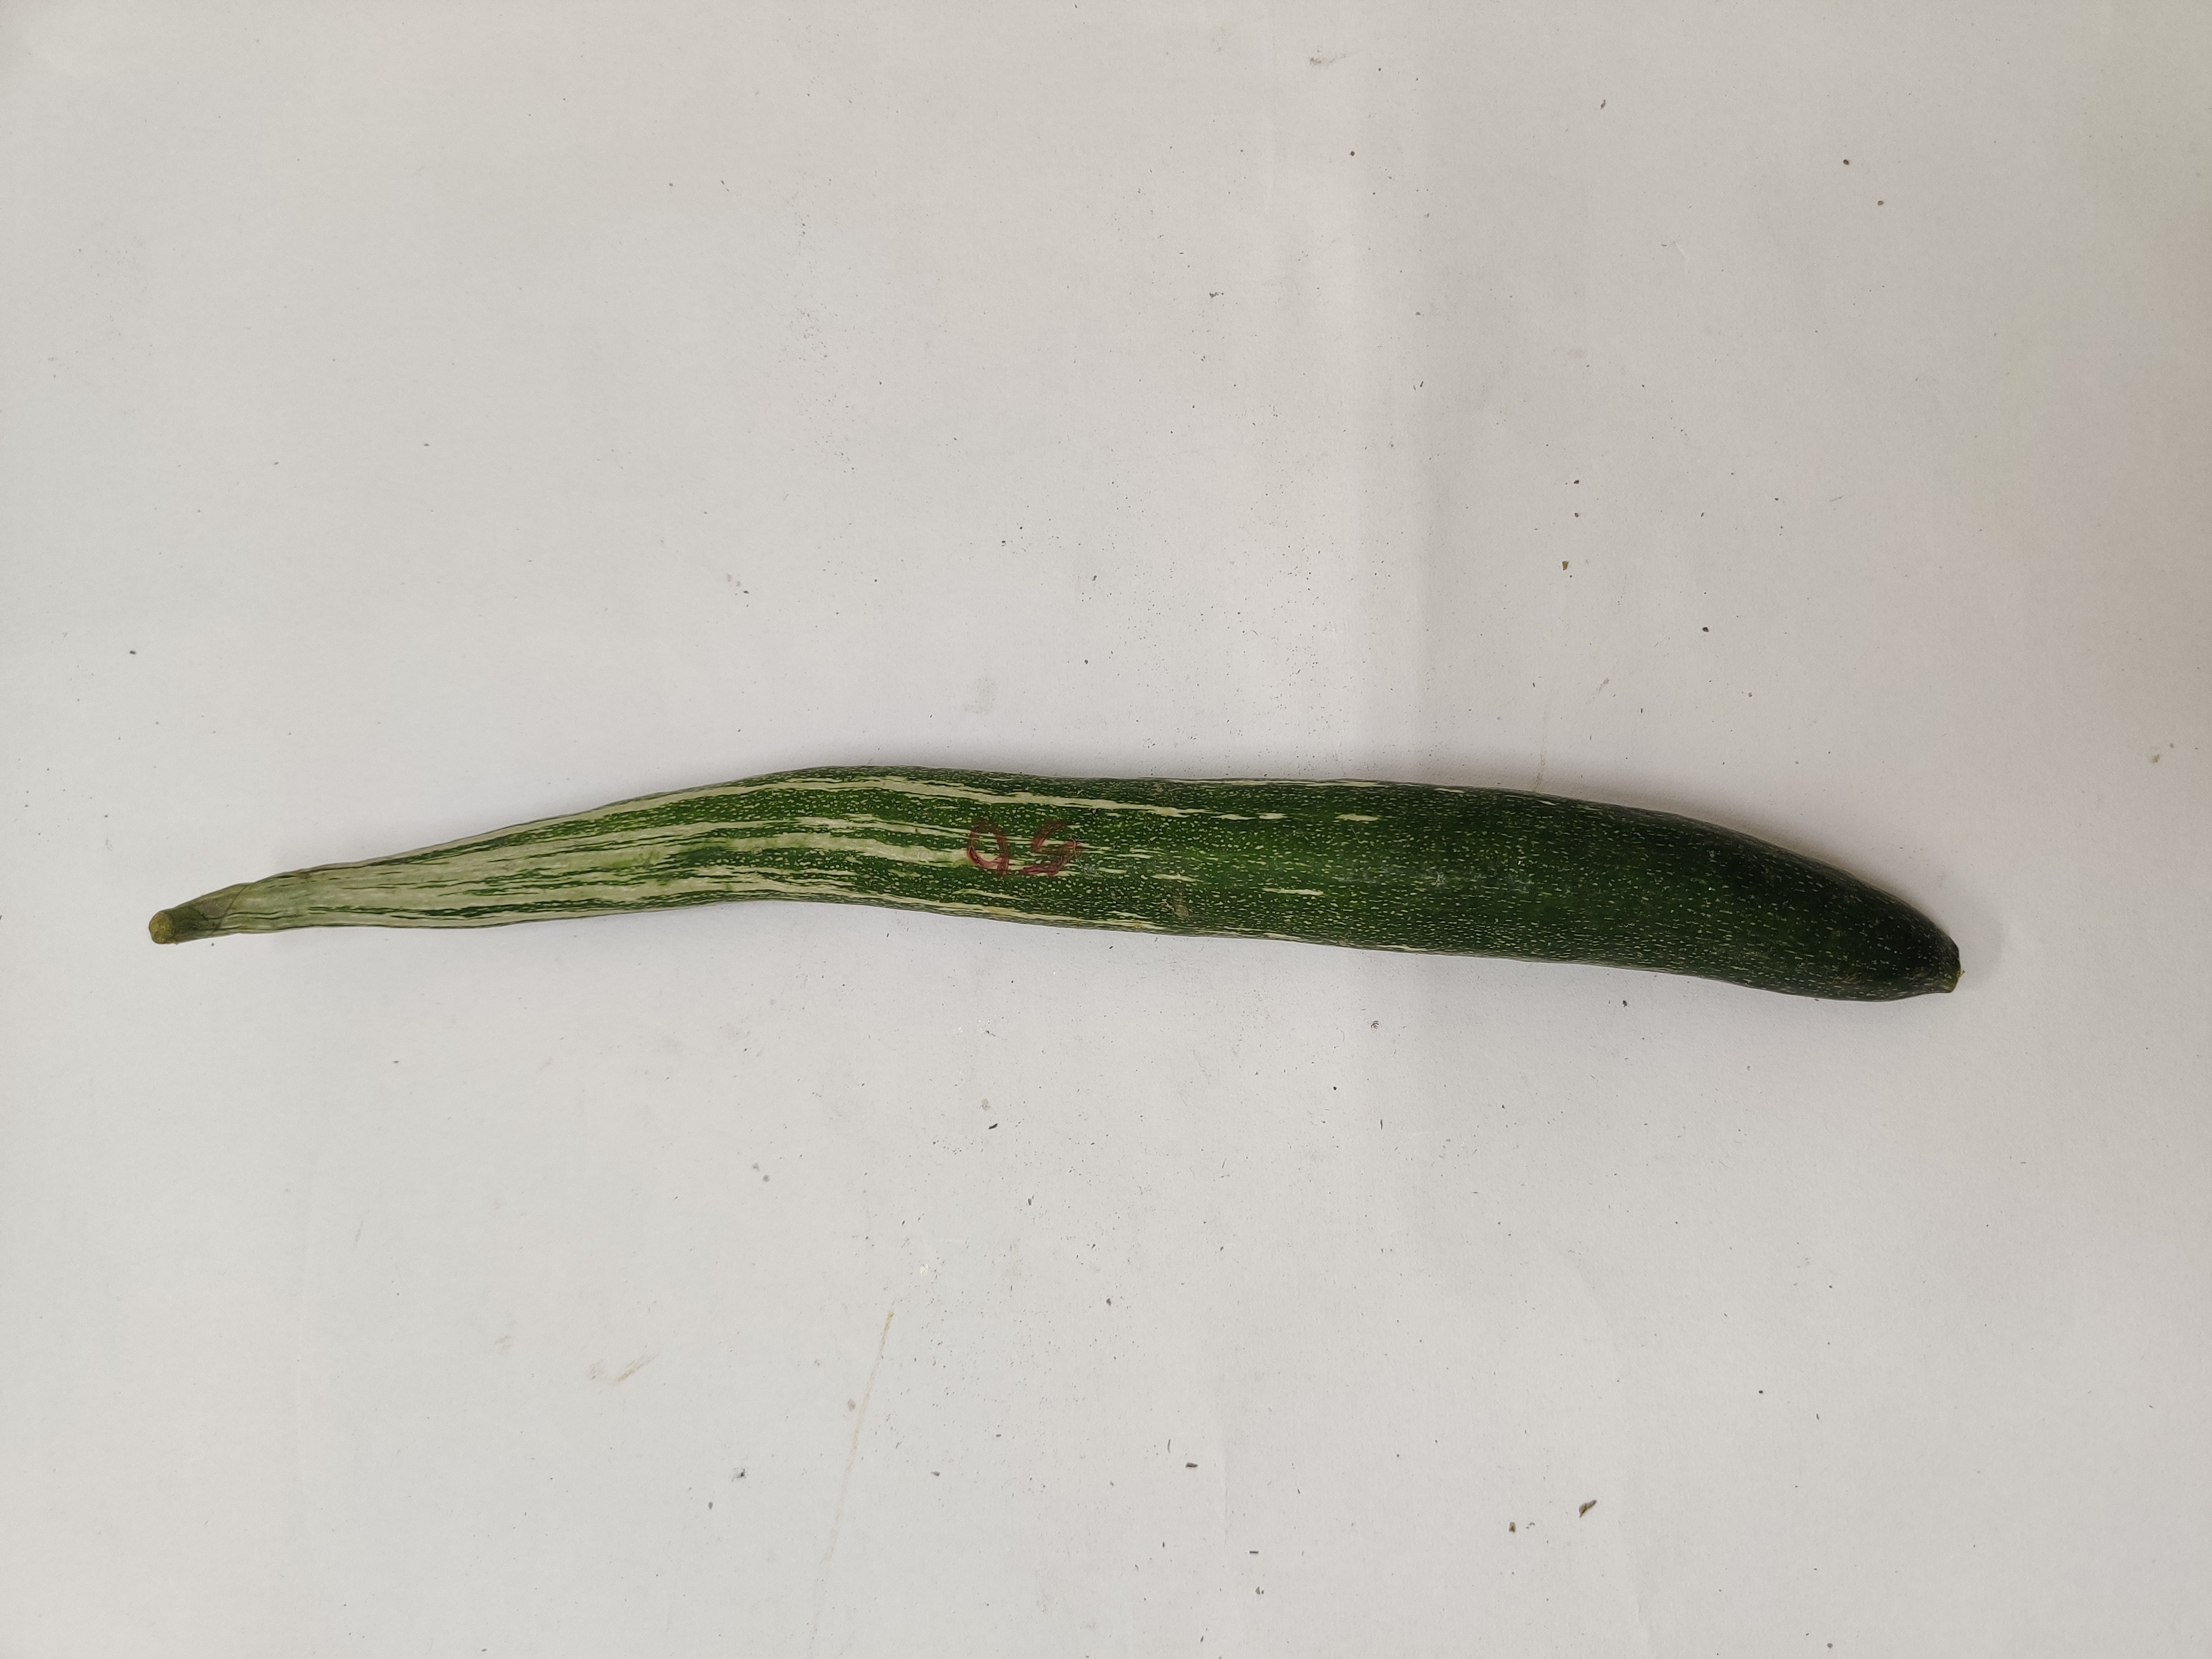
Crop: Snake Gourd
Condition: Damaged